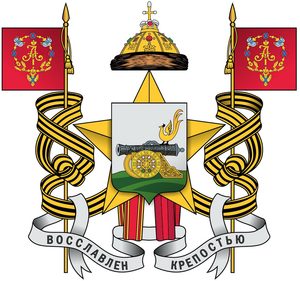
Ci-après la liste des villes de Russie dont la population était supérieure à 100 000 habitants au recensement de 2010. La capitale administrative des différents sujets fédéraux est indiquée en gras.
Smolensk est une ville de Russie et la capitale de l'oblast de Smolensk. Sa population s'élevait à 329 853 habitants en 2017. Cette ville fortifiée fut détruite plusieurs fois durant l'Histoire, par Napoléon et Hitler. Elle reçut le titre de ville héros en 1985.